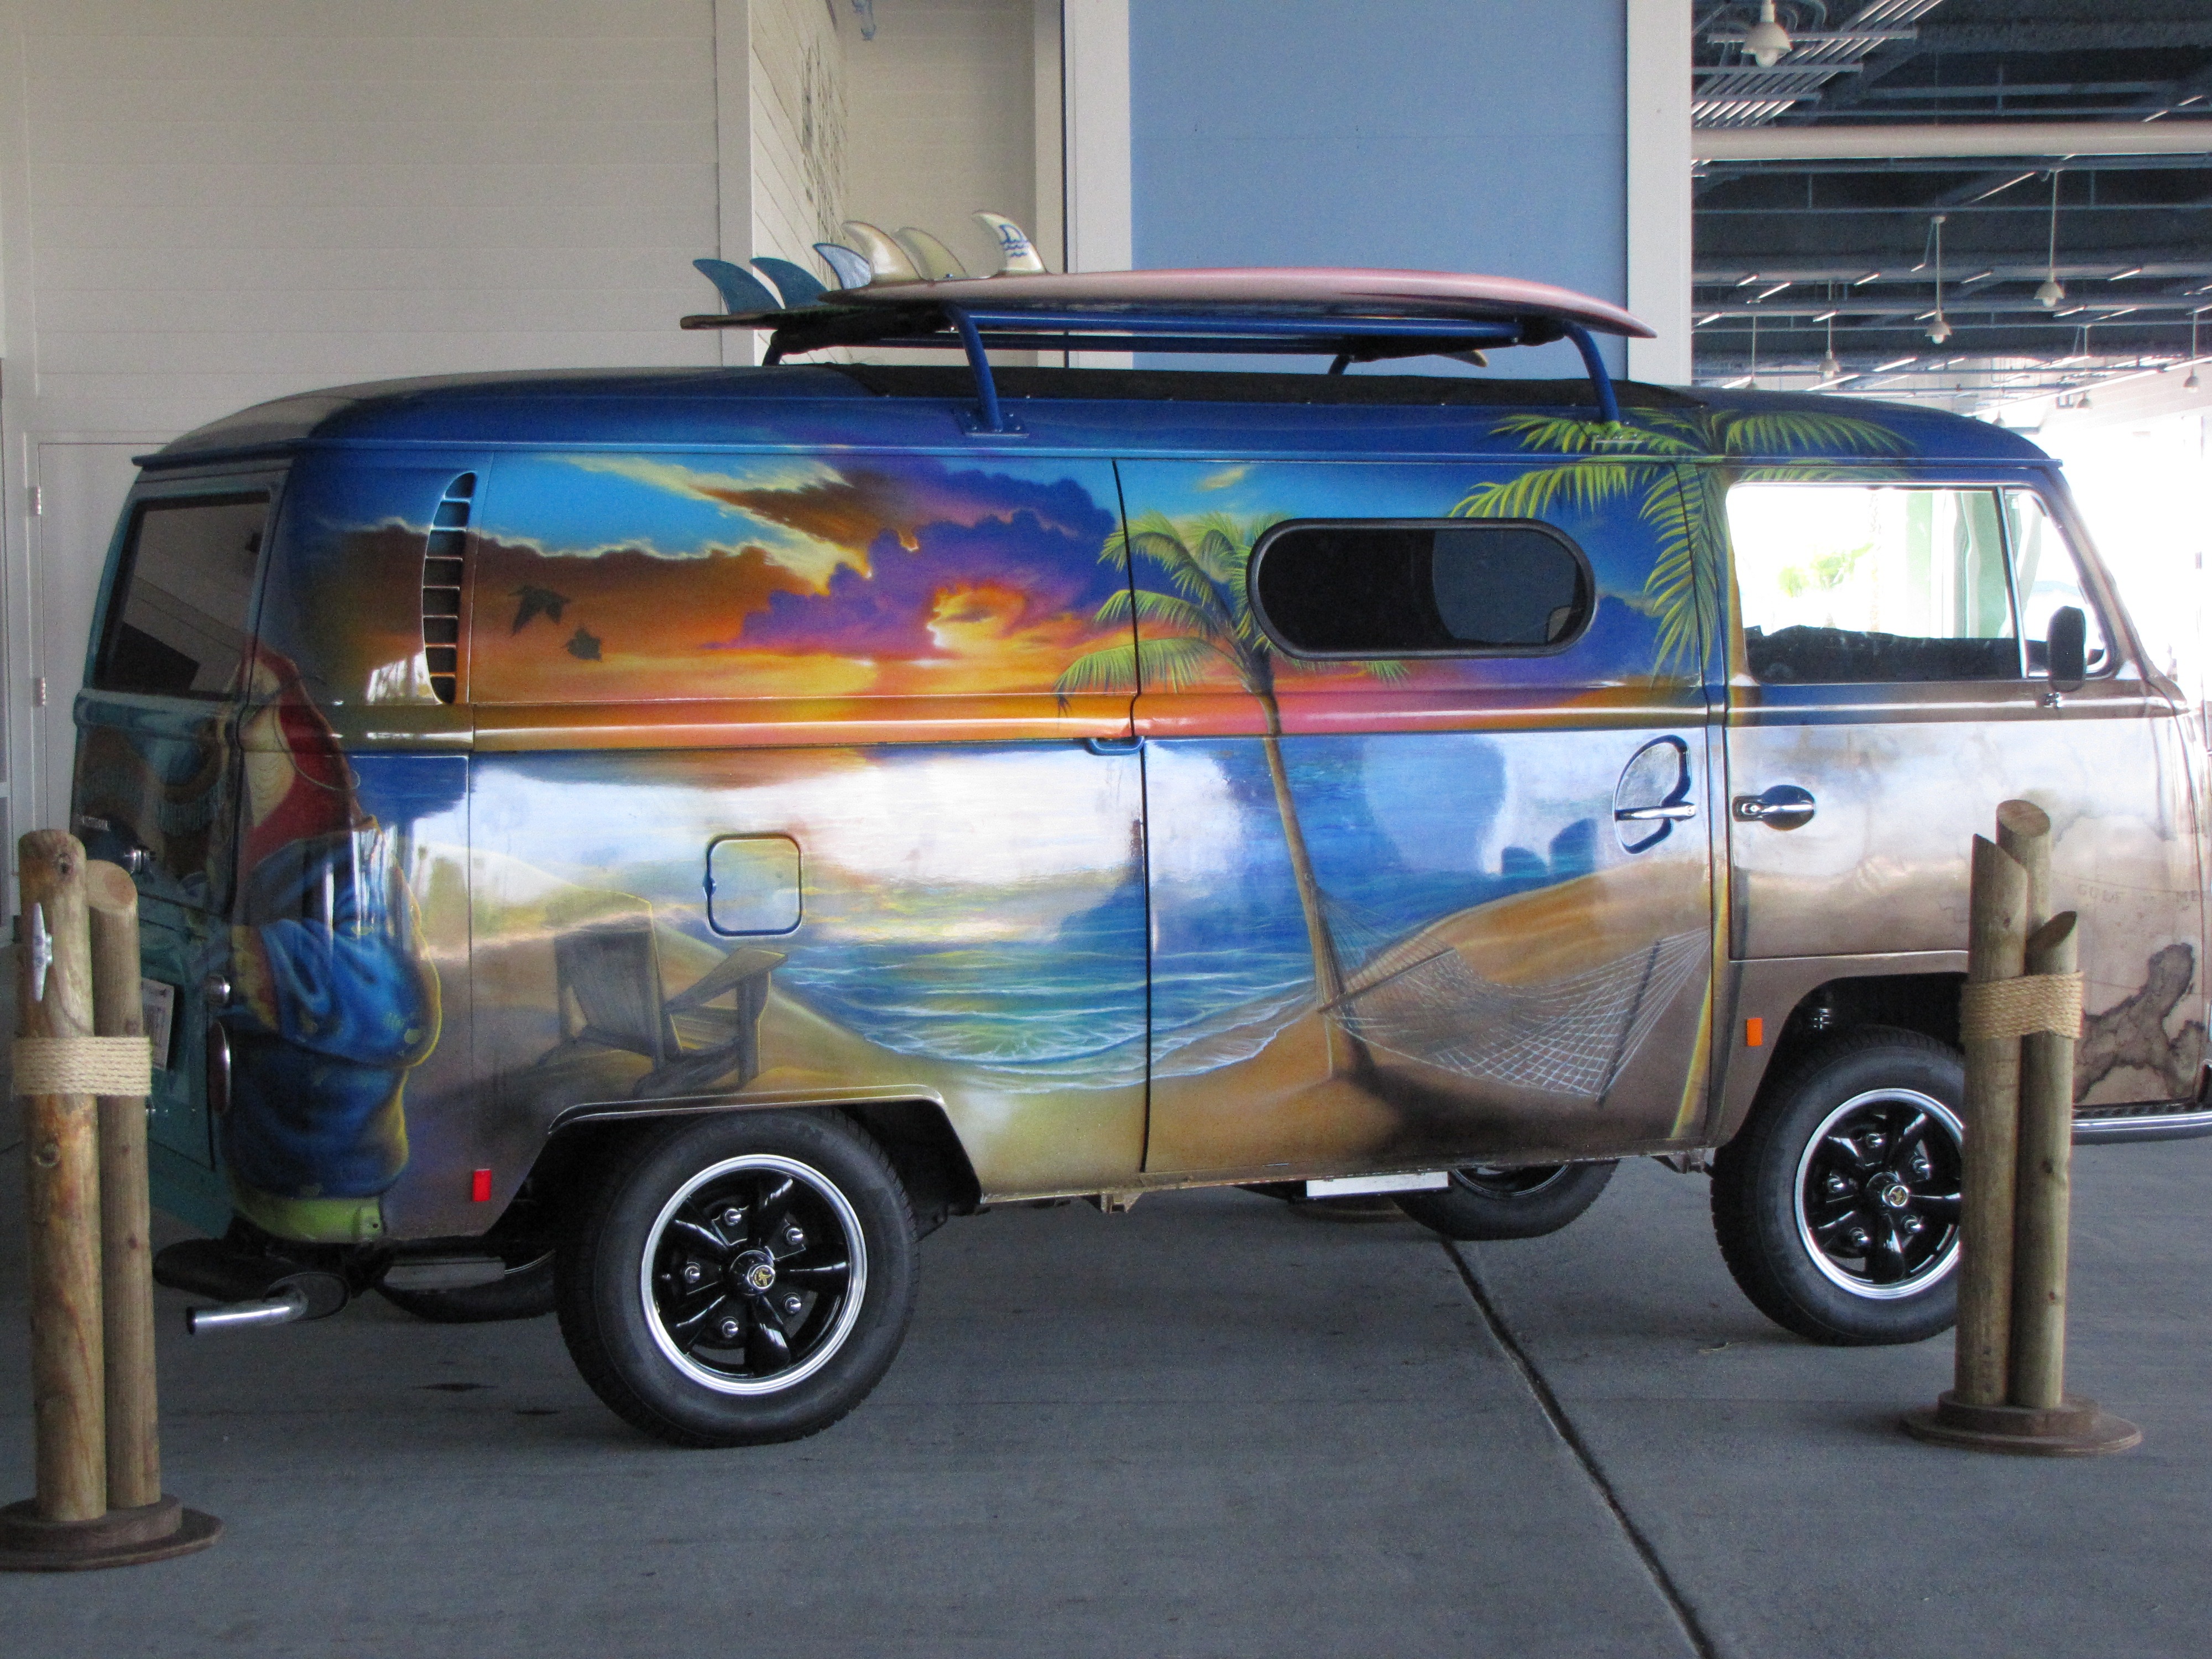
beach, car, automobile, vw, volkswagen, van, old, vehicle, colorful, motor vehicle, scene, painted, minibus, commercial vehicle, antique car, sport utility vehicle, land vehicle, volkswagen type 2, automobile make, automotive exterior, compact car, luxury vehicle